Ultraman: Monster Movie Feature

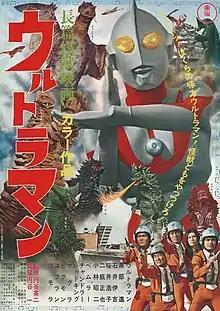
Theatrical release poster

is a 1967 Japanese superhero "kaiju" film directed by Hajime Tsuburaya, with special effects by Koichi Takano. Produced by Tsuburaya Productions and distributed by Toho Co., Ltd., it is the first film in the "Ultraman" franchise, consisting entirely of re-edited material from the original series. In the film, an extraterrestrial defends Earth from giant monsters who pose a threat to humanity.